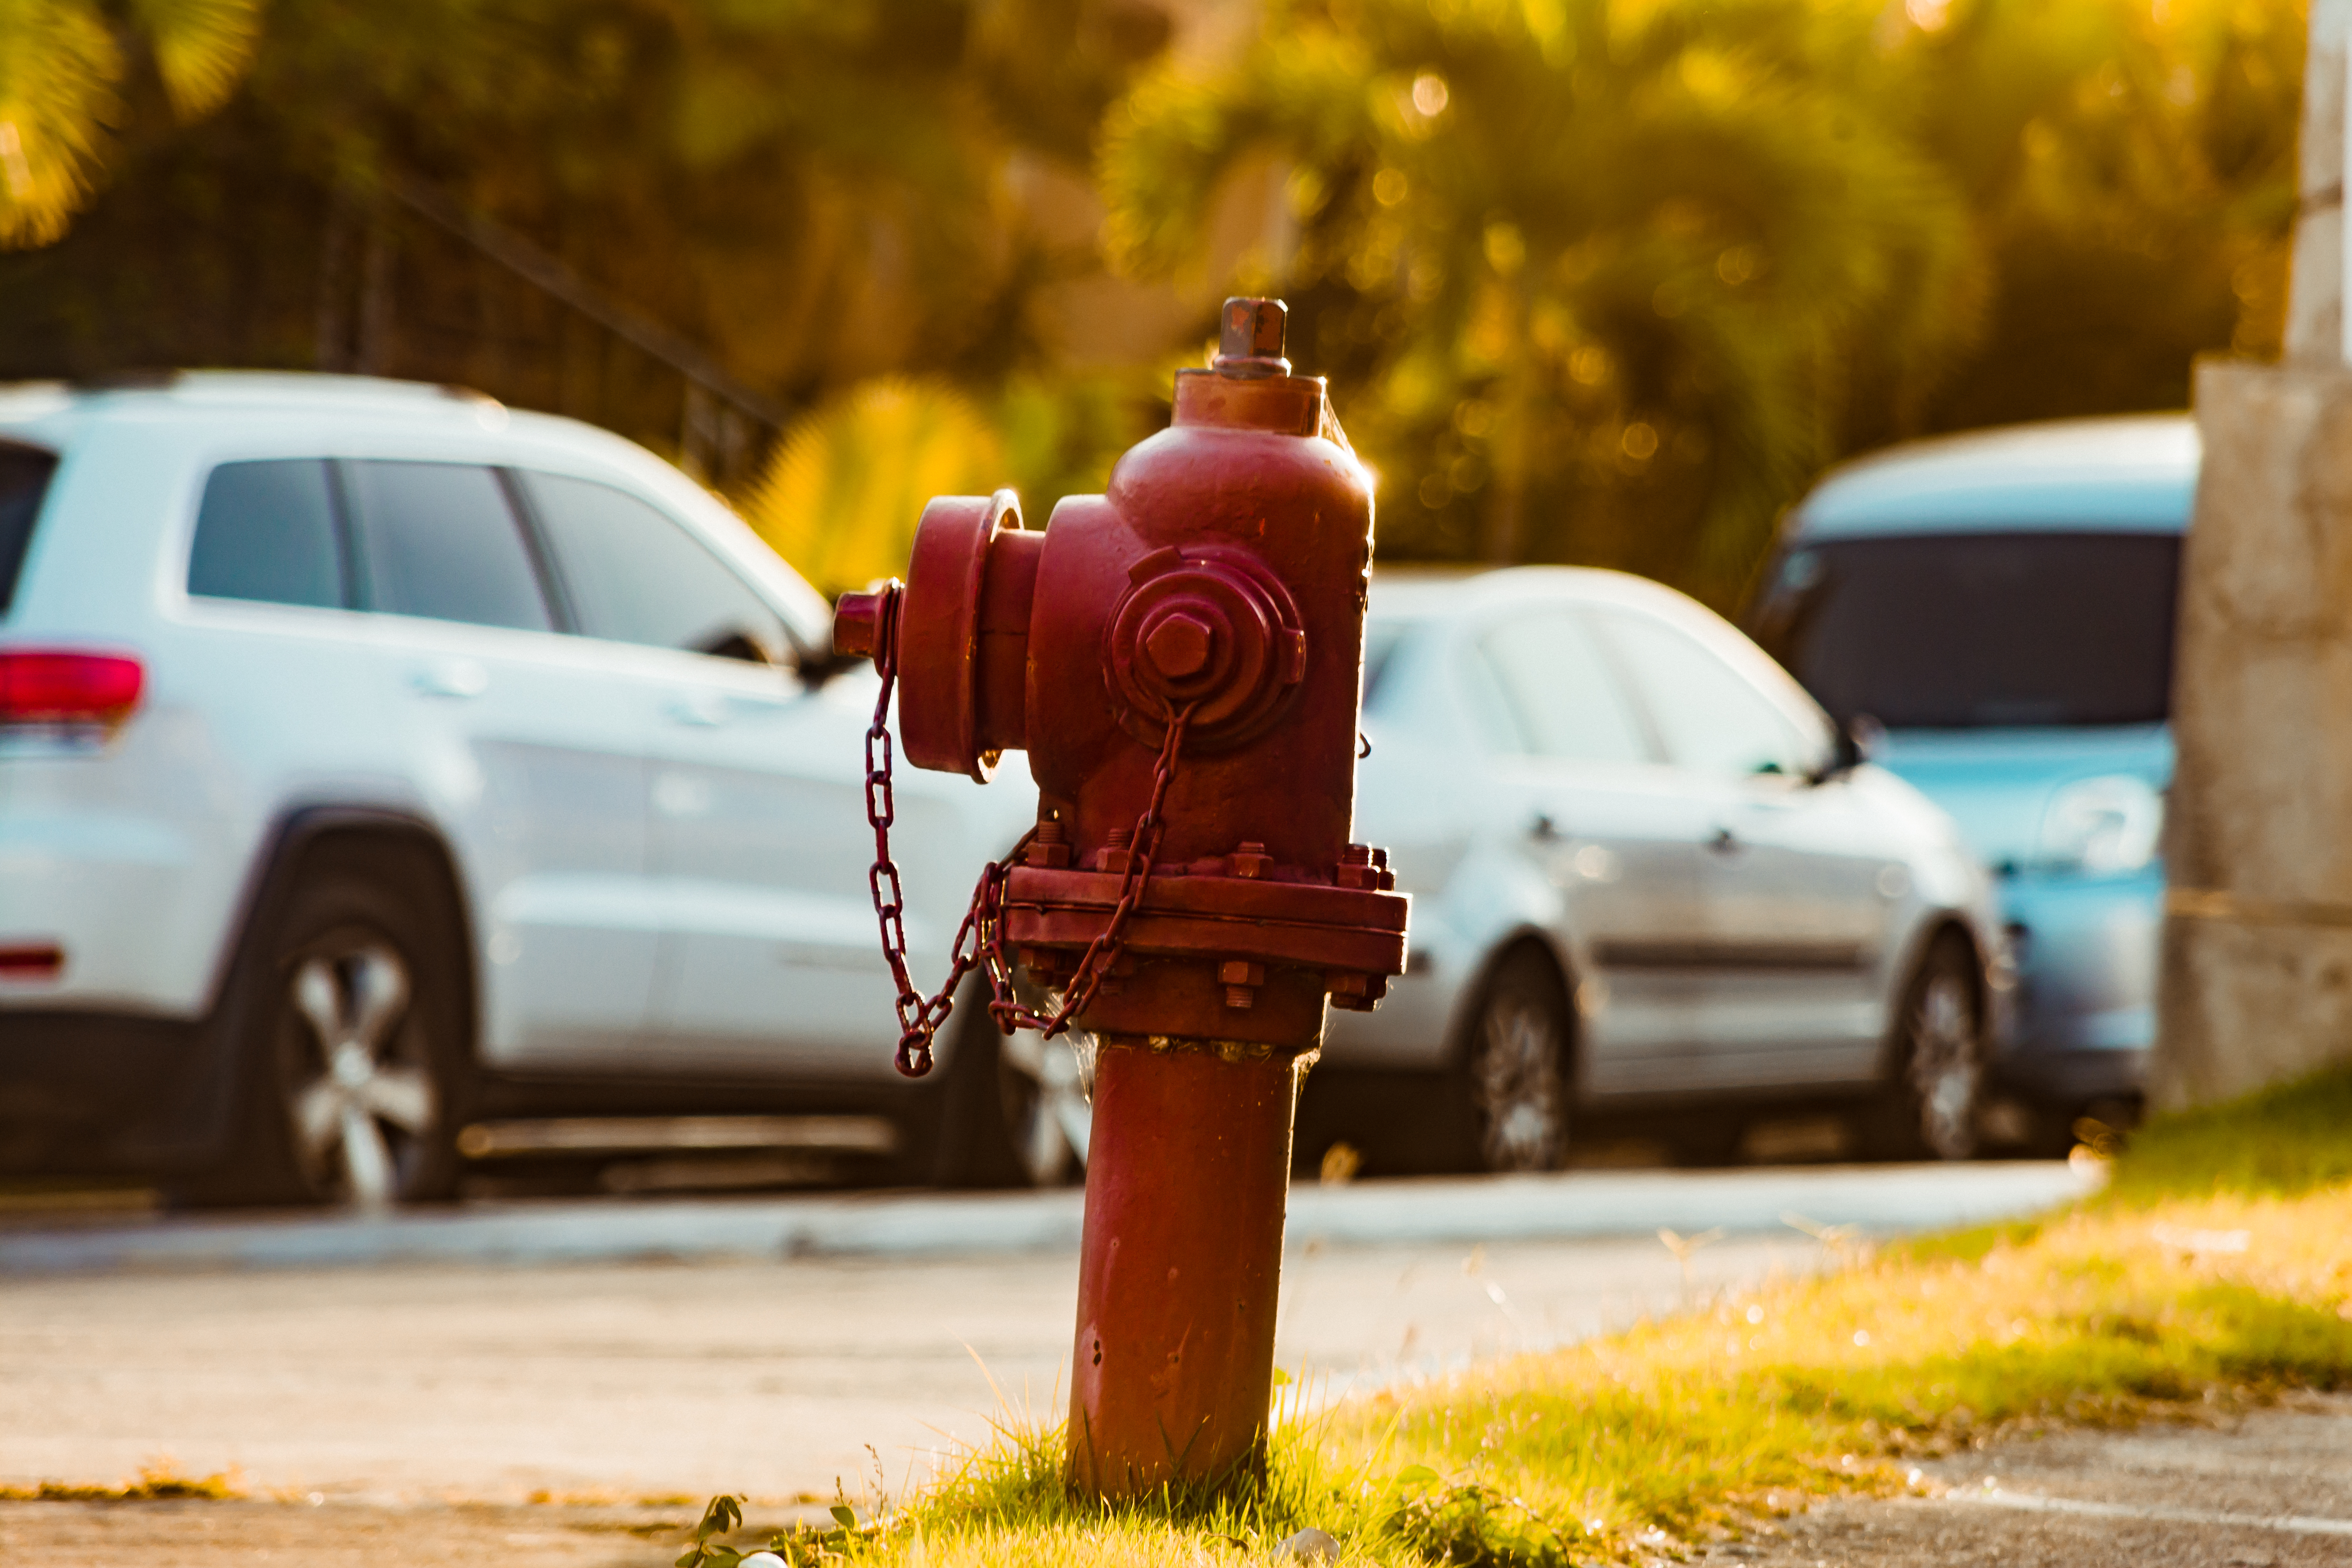
hydrant, cars, grass, sunset, summer, warm, street, car, vehicle, automotive design, motor vehicle, tree